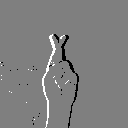
ASL letter: r